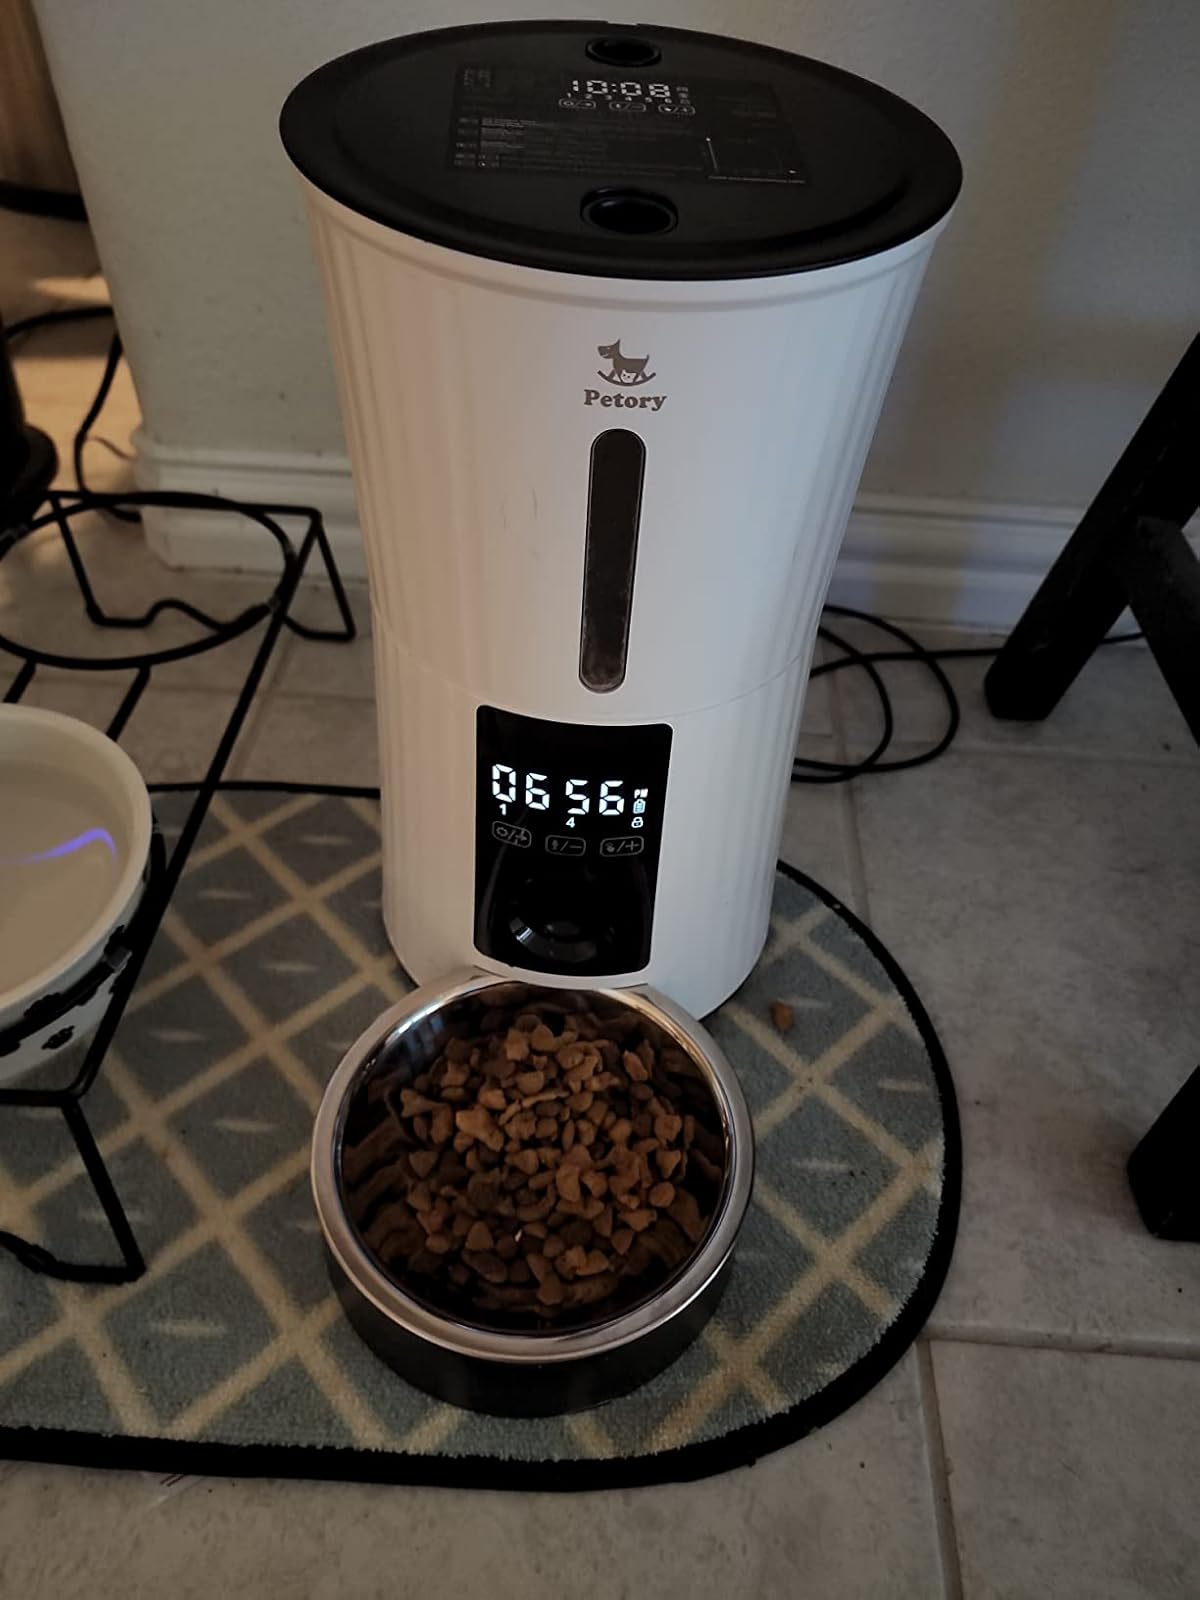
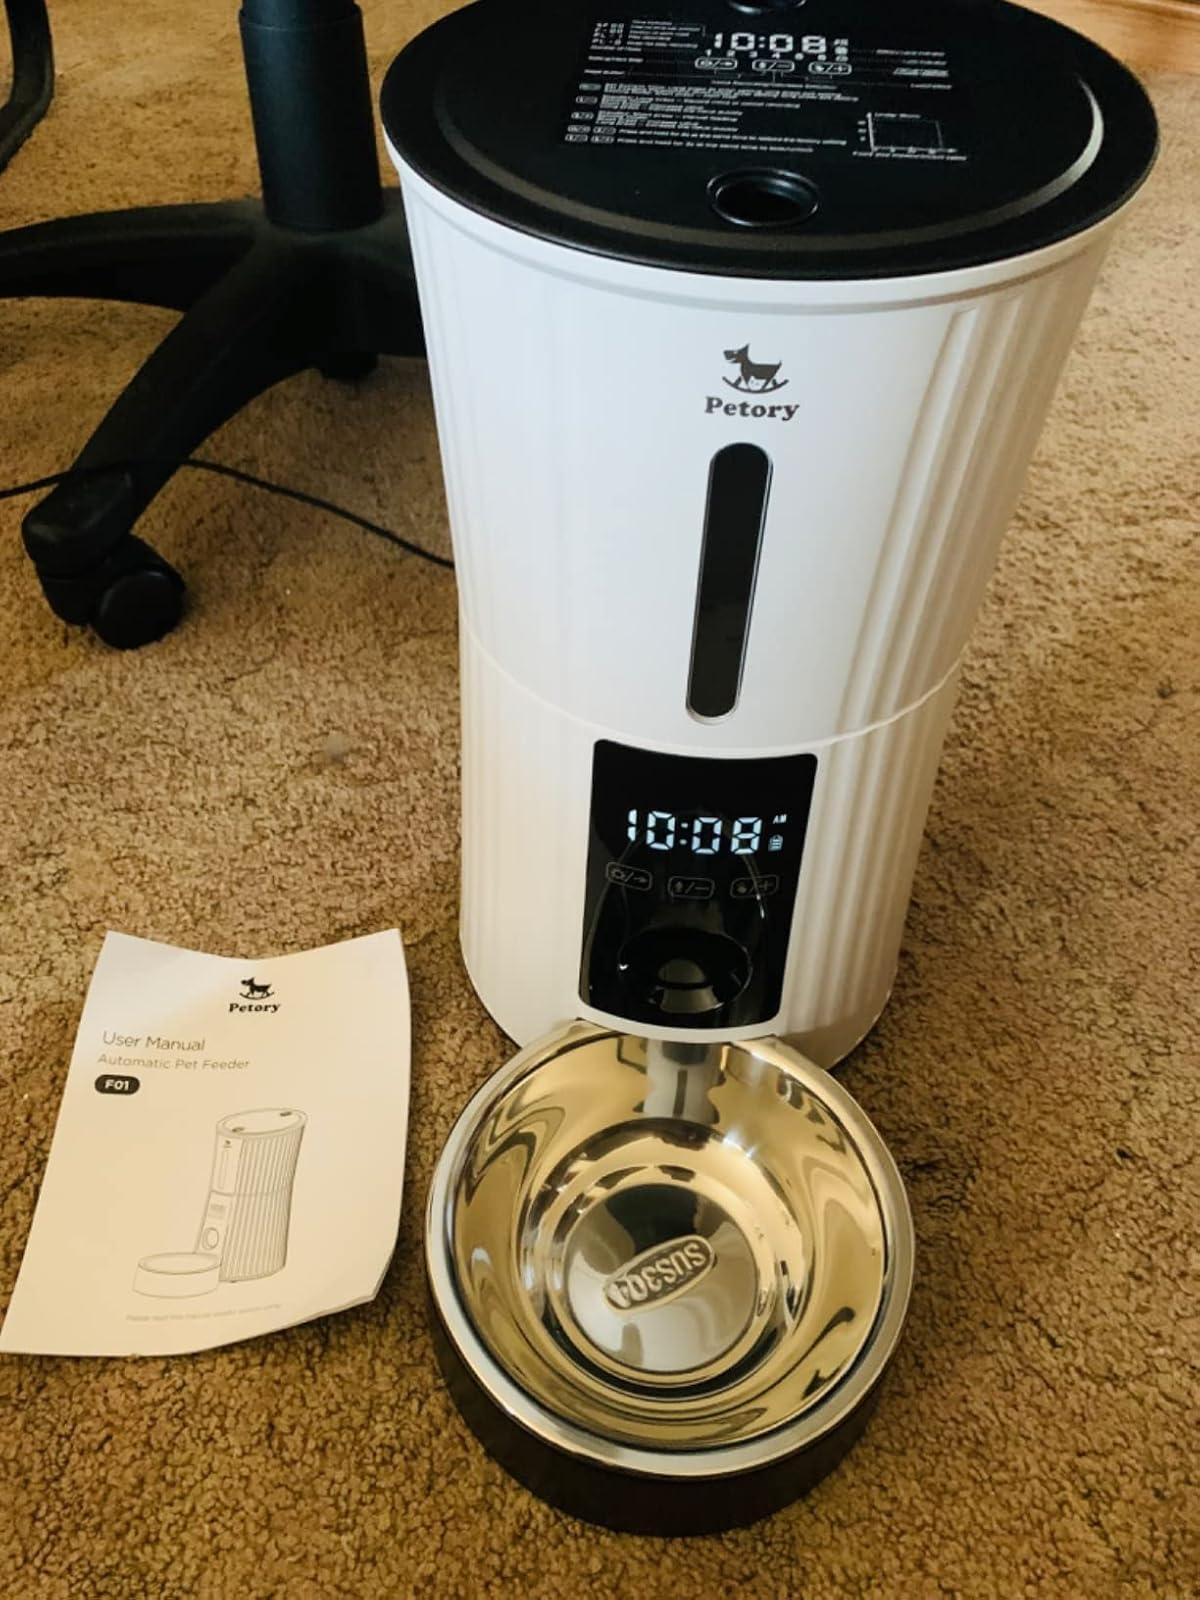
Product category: items_feeder
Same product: yes